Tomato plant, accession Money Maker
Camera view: vertical (180 deg); turntable rotation: 0 degrees
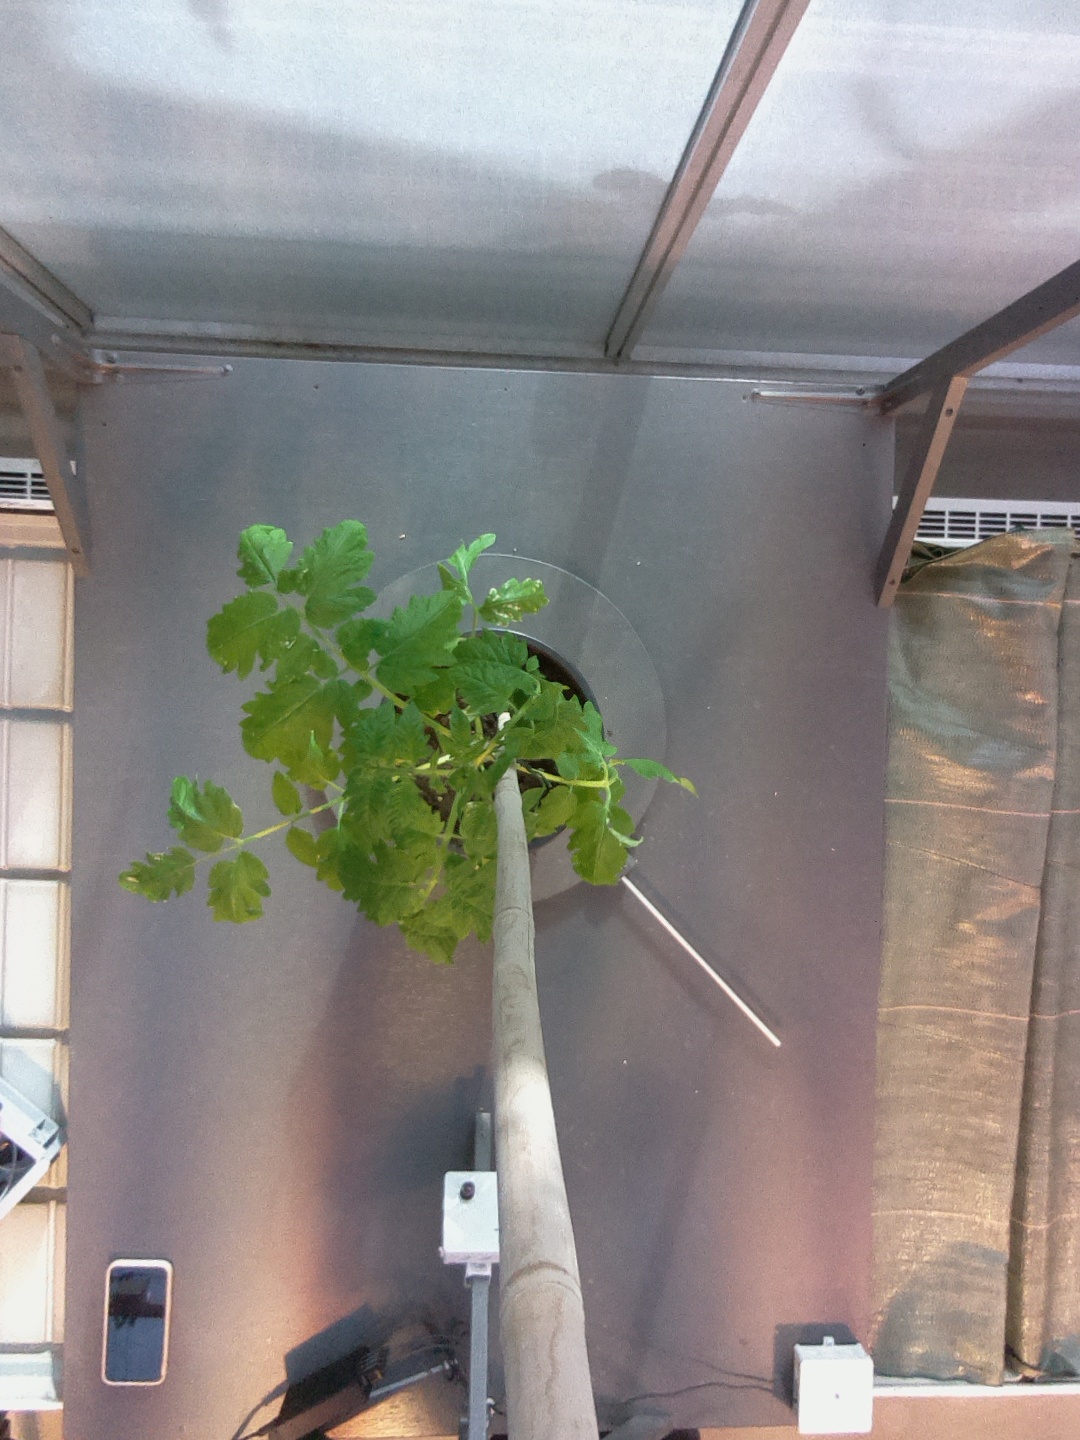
BBCH growth stage 14: 8 of true leaves visible